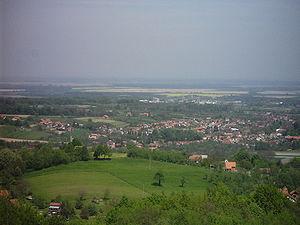
Vue générale de Orahovica, Croatie
Orahovica est une ville et une municipalité située en Slavonie, dans le comitat de Virovitica-Podravina, en Croatie. Au recensement de 2001, la municipalité comptait 5 792 habitants, dont 82,96 % de Croates et la ville seule comptait 4 262 habitants.